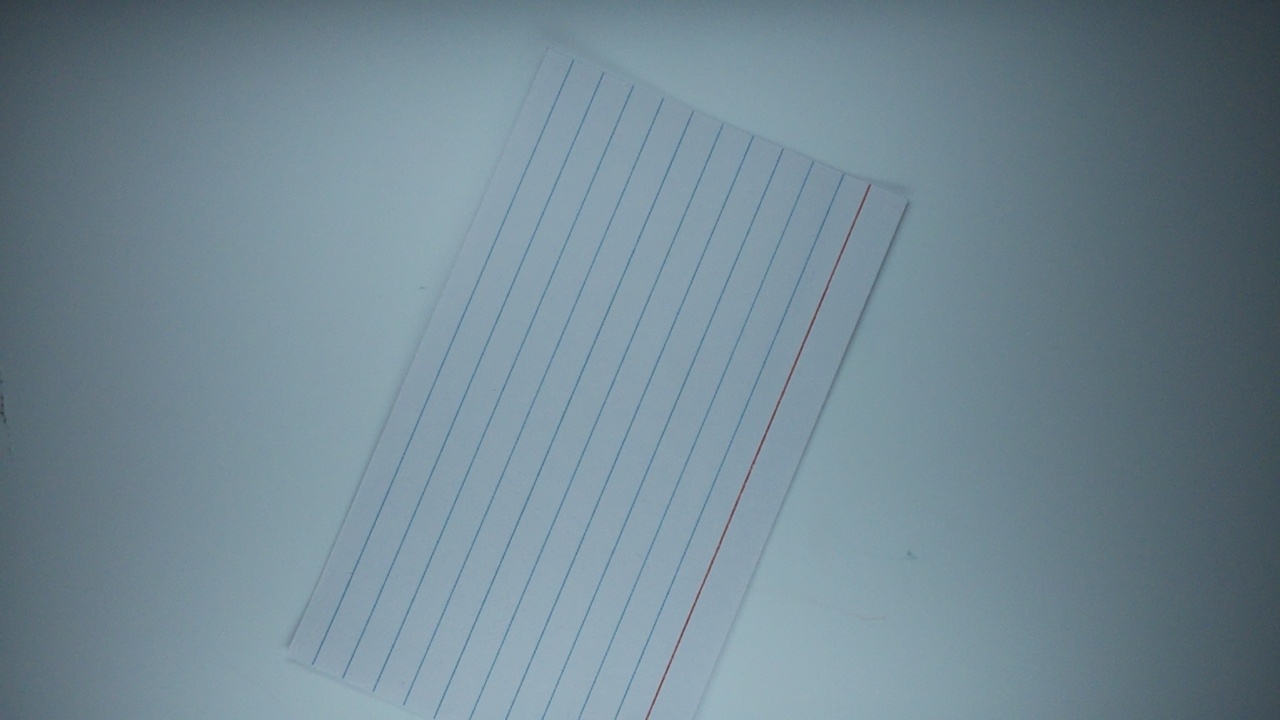
Label: recycle